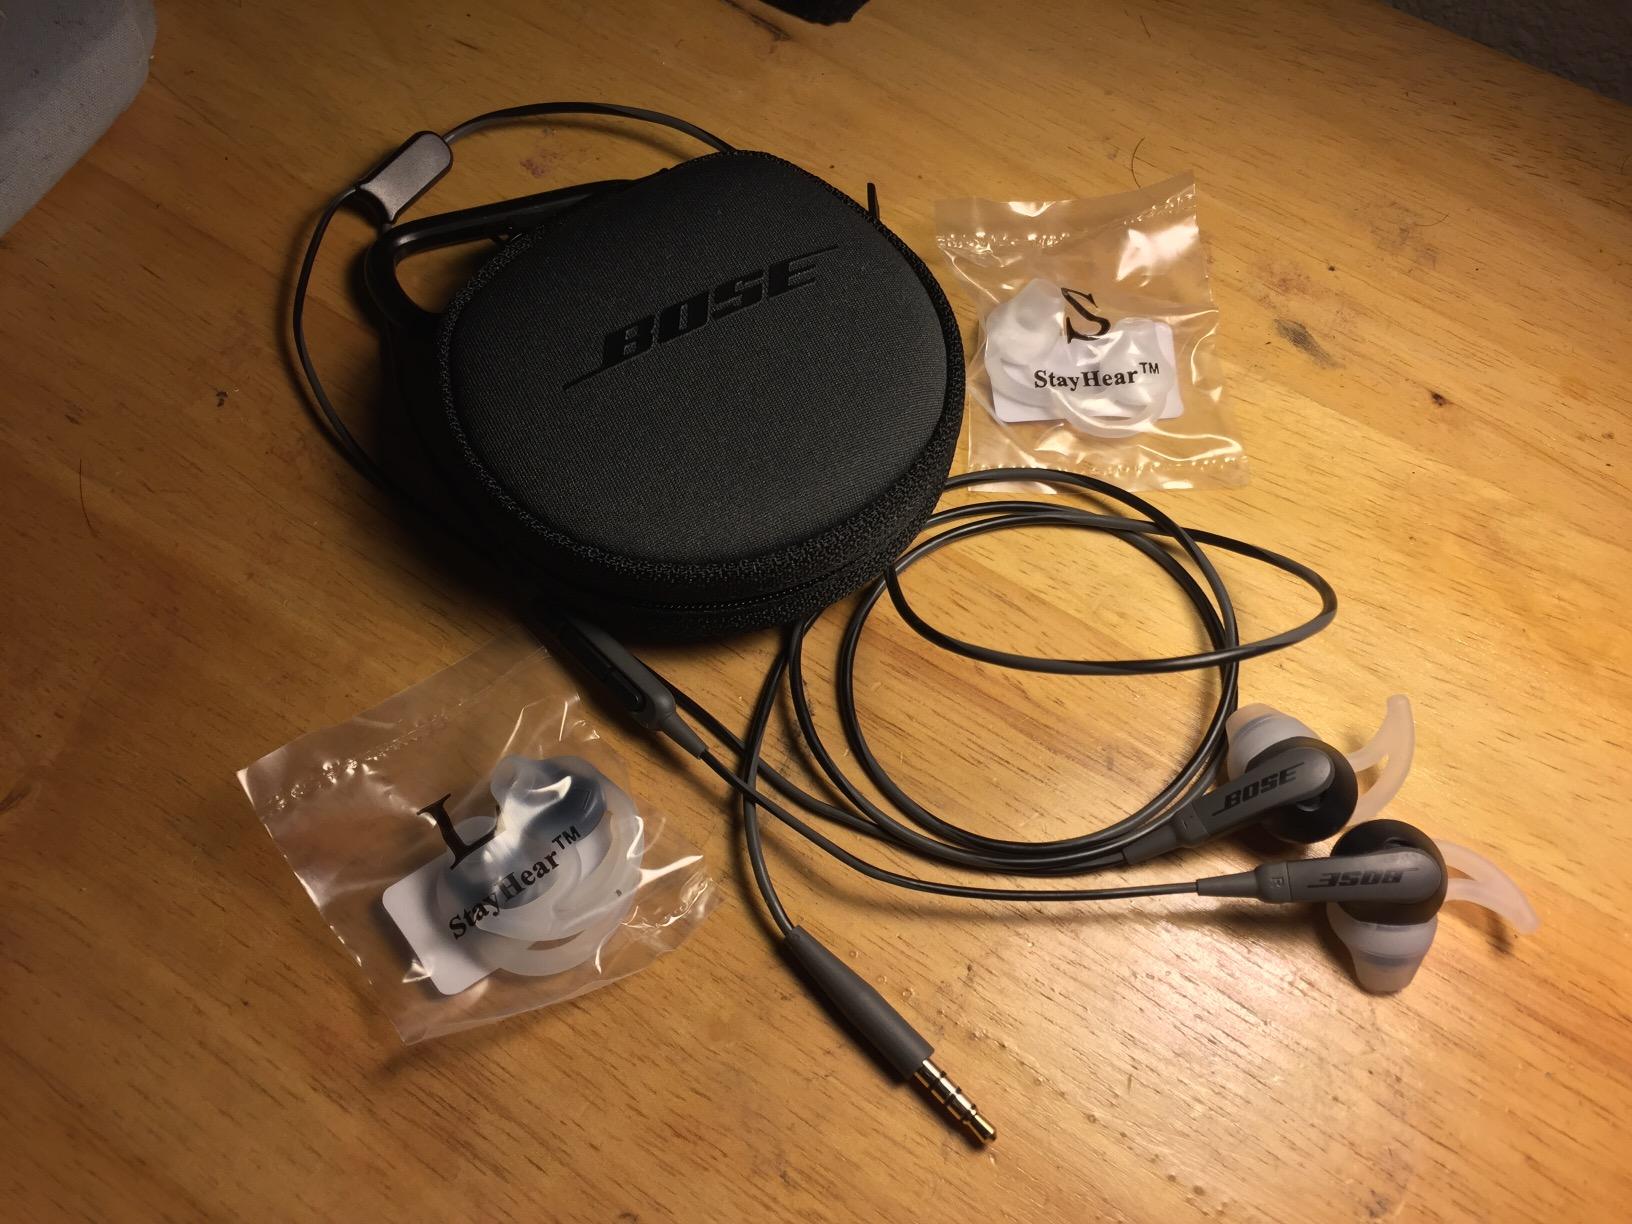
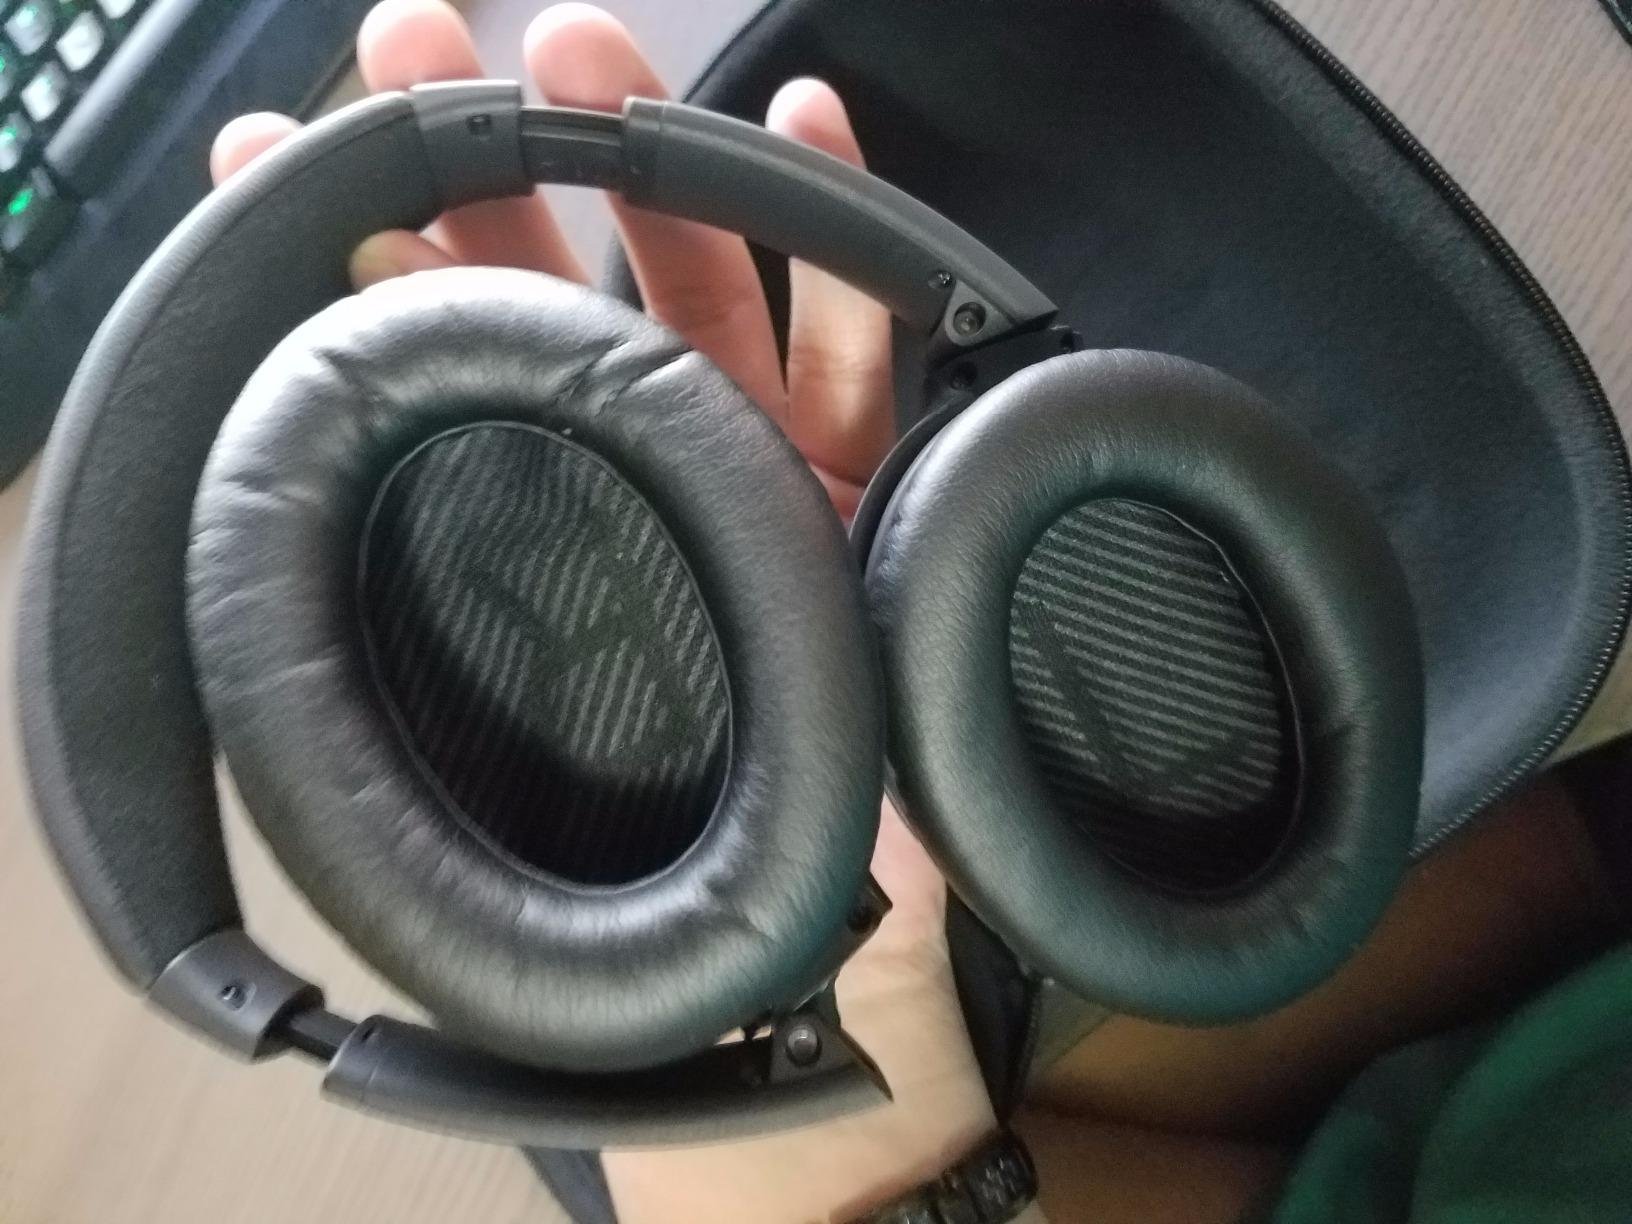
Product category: headphones
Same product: no